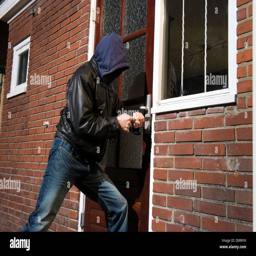
a burglar trying to get into a house by the back door